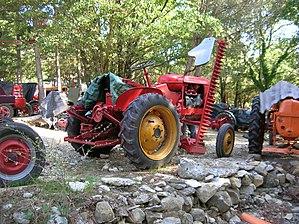
""Maison de retraite du Mont Bouquet pour anciens tracteurs agricoles"", collection privée de ""M. Jacky"". Ce musée en plein air se trouve le long de la départementale 147, entre Navacelle et Lussan. Gard, Languedoc-Roussillon-Midi-Pyrénées, France."
Bouquet est une commune française située dans le département du Gard, en région Occitanie.